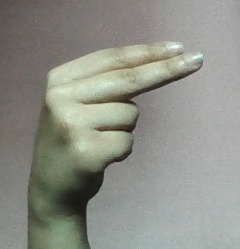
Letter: ain